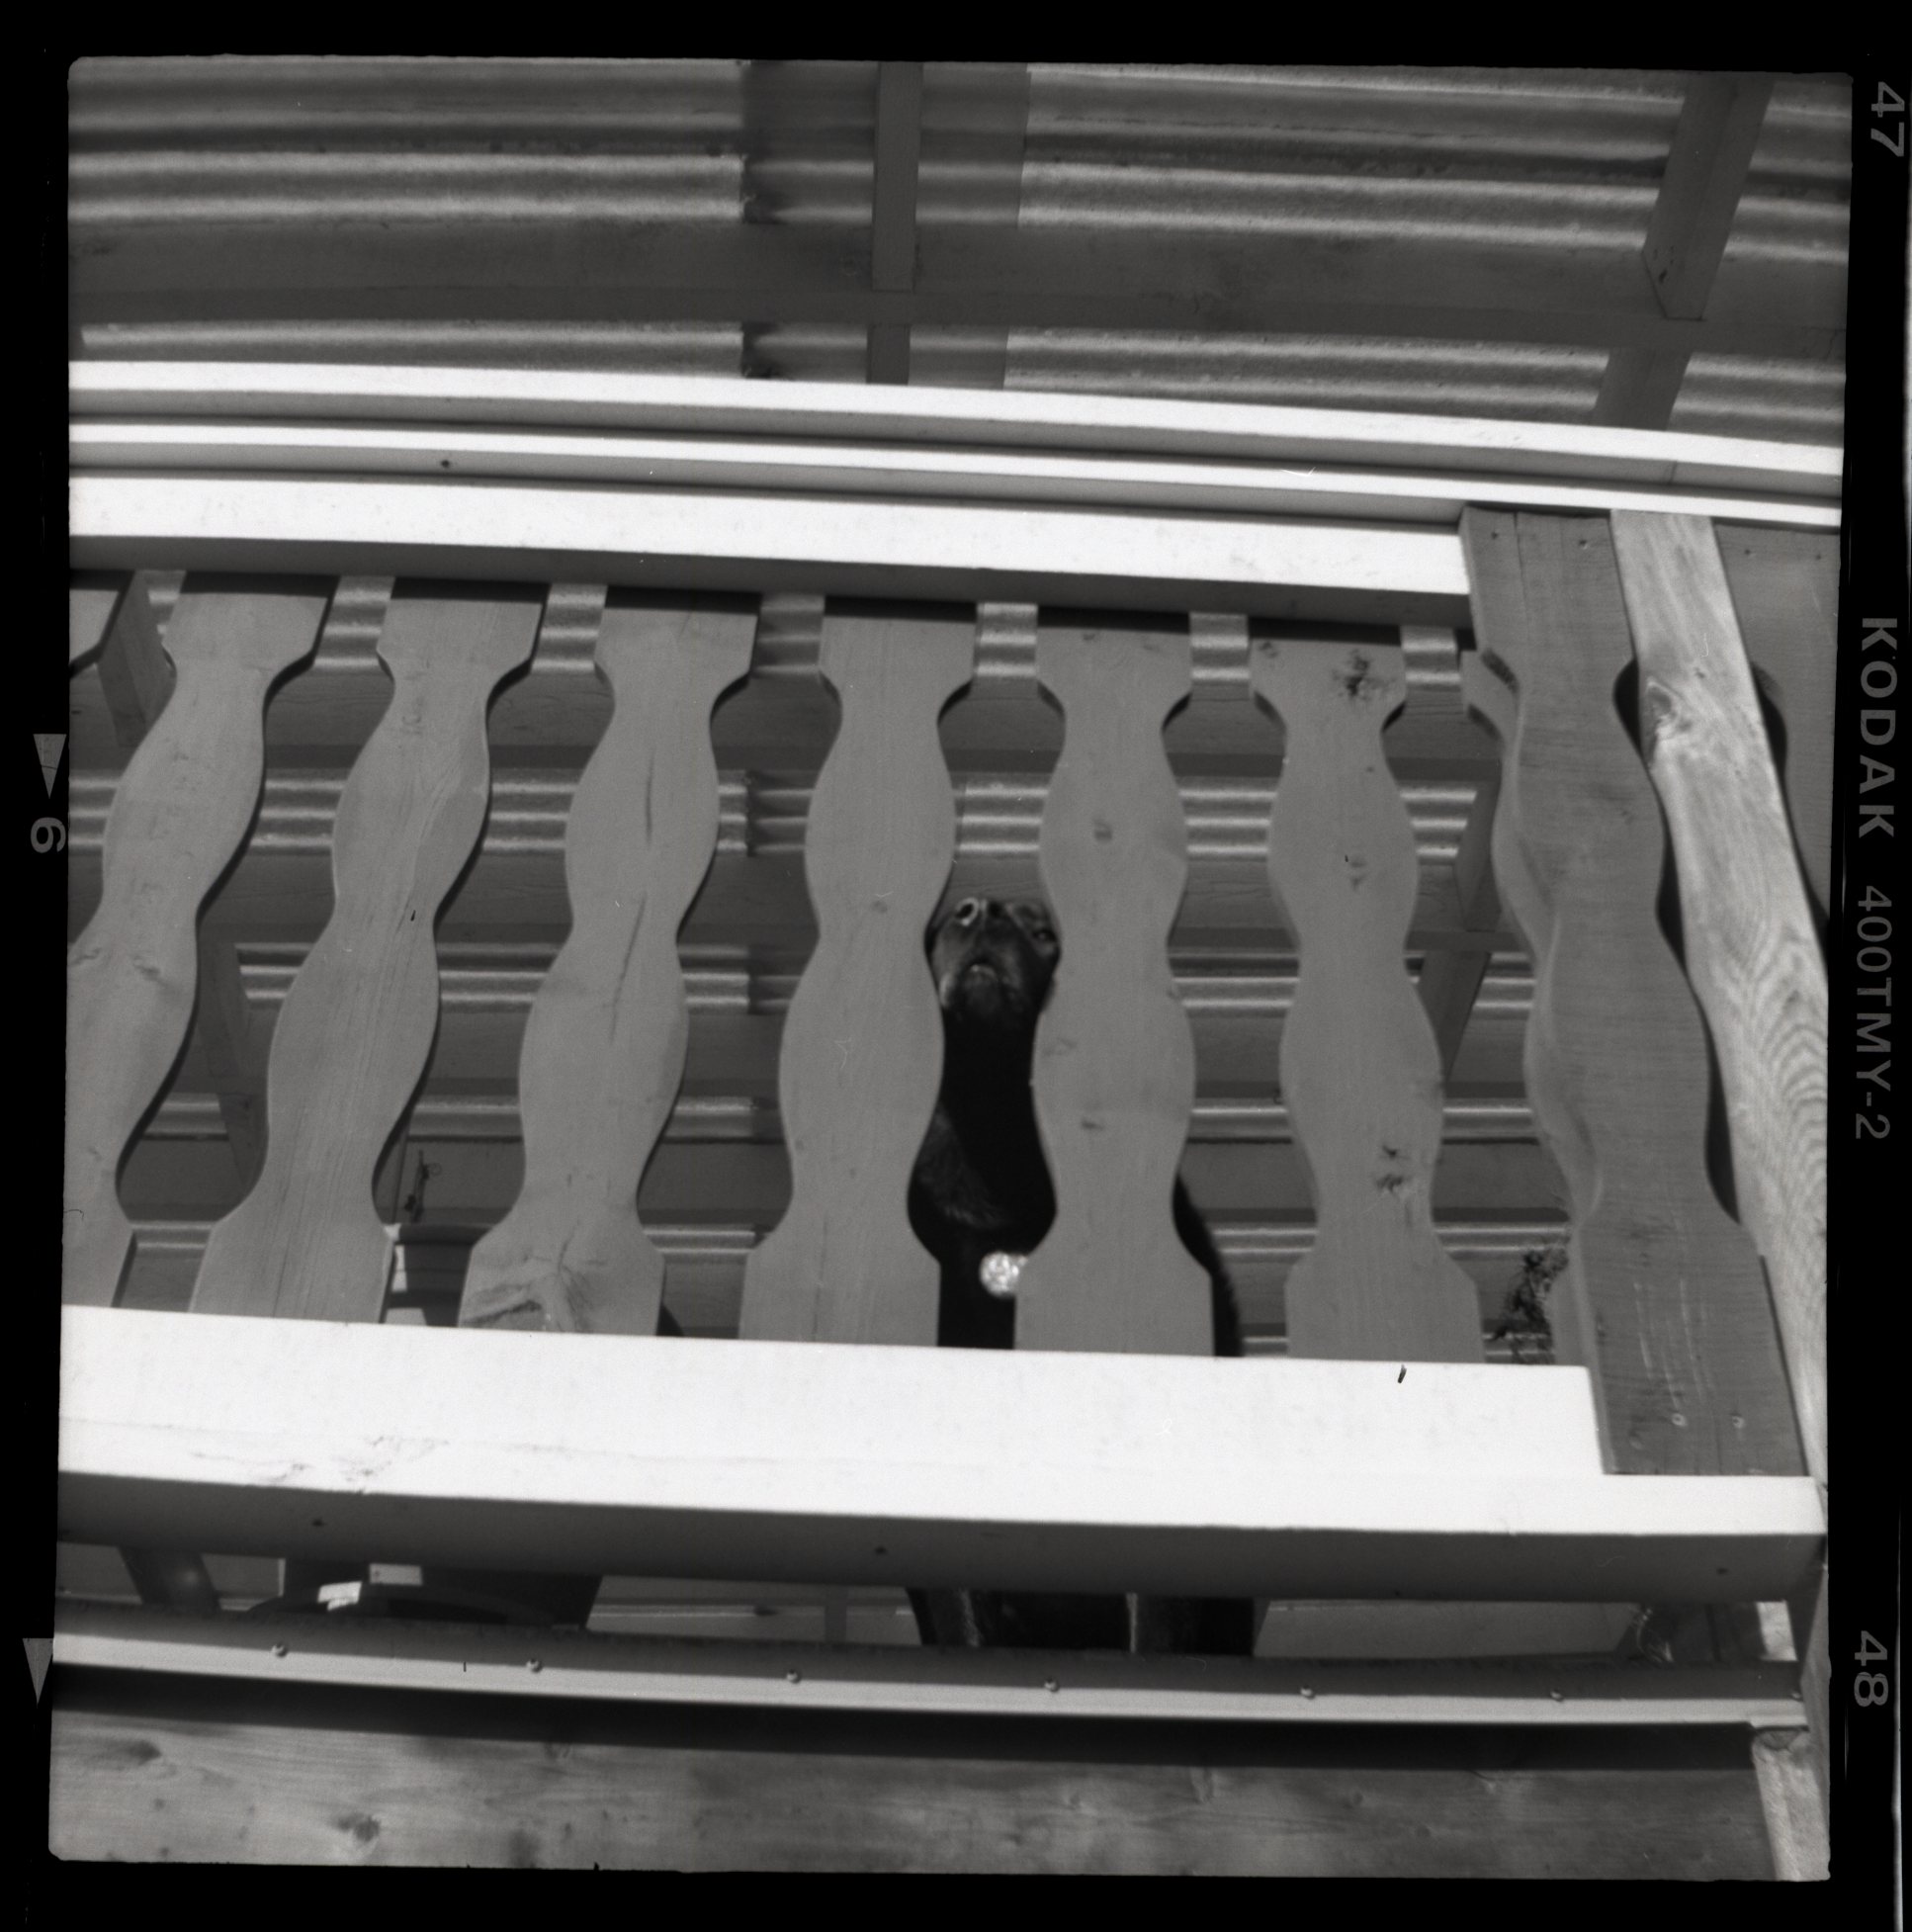
black and white, white, glass, film, patio, black, monochrome, bw, blackandwhite, nose, iron, sundeck, labrador, 120film, retriever, sniffing, railings, lab, blacklab, kodaktmax400, kodakbrowniehawkeye, peeking, monochrome photography